Live from New York, it's Saturday Night!

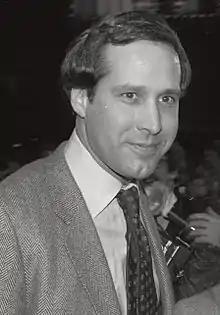
Chevy Chase said the line on the first show that aired, October 11, 1975.

The phrase is typically spoken by one or more of: a host, cast member(s), and/or the musical guest. It has been exclaimed in every season except one (the 1981–1982 season, the first full season with Dick Ebersol as producer, except the October 31, 1981 episode).